Eskgrove

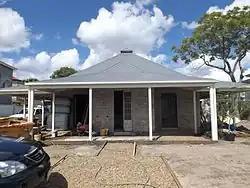
Renovations in 2015

Eskgrove is a heritage-listed detached house at 56 Laidlaw Parade, East Brisbane, Queensland, Australia. It was built from 1853 onwards. It is also known as Eskgrove Cottage and Grey Eagles. It was added to the Queensland Heritage Register on 21 October 1992.